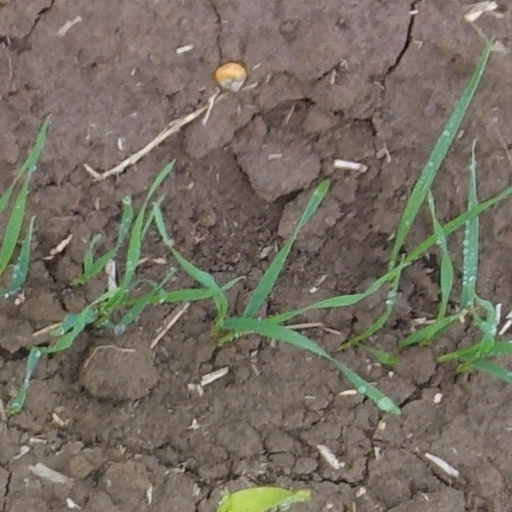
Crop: wheat